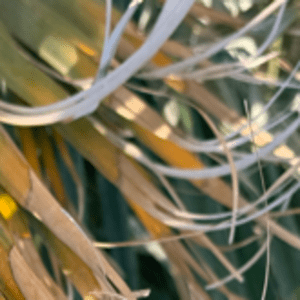
Label: Potassium Deficiency